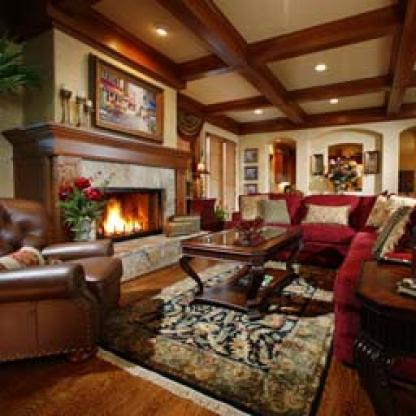
Scene: Indoor